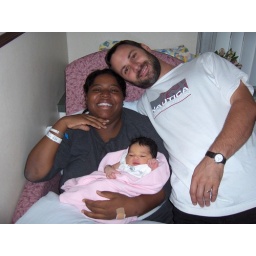
Mommy, Daddy, and Alexandra. Kind of hard to take a family picture in a chair meant for one person :)